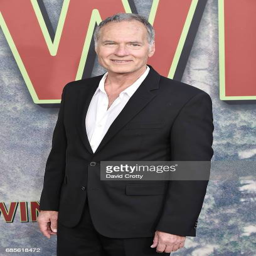
actor attends the world premiere